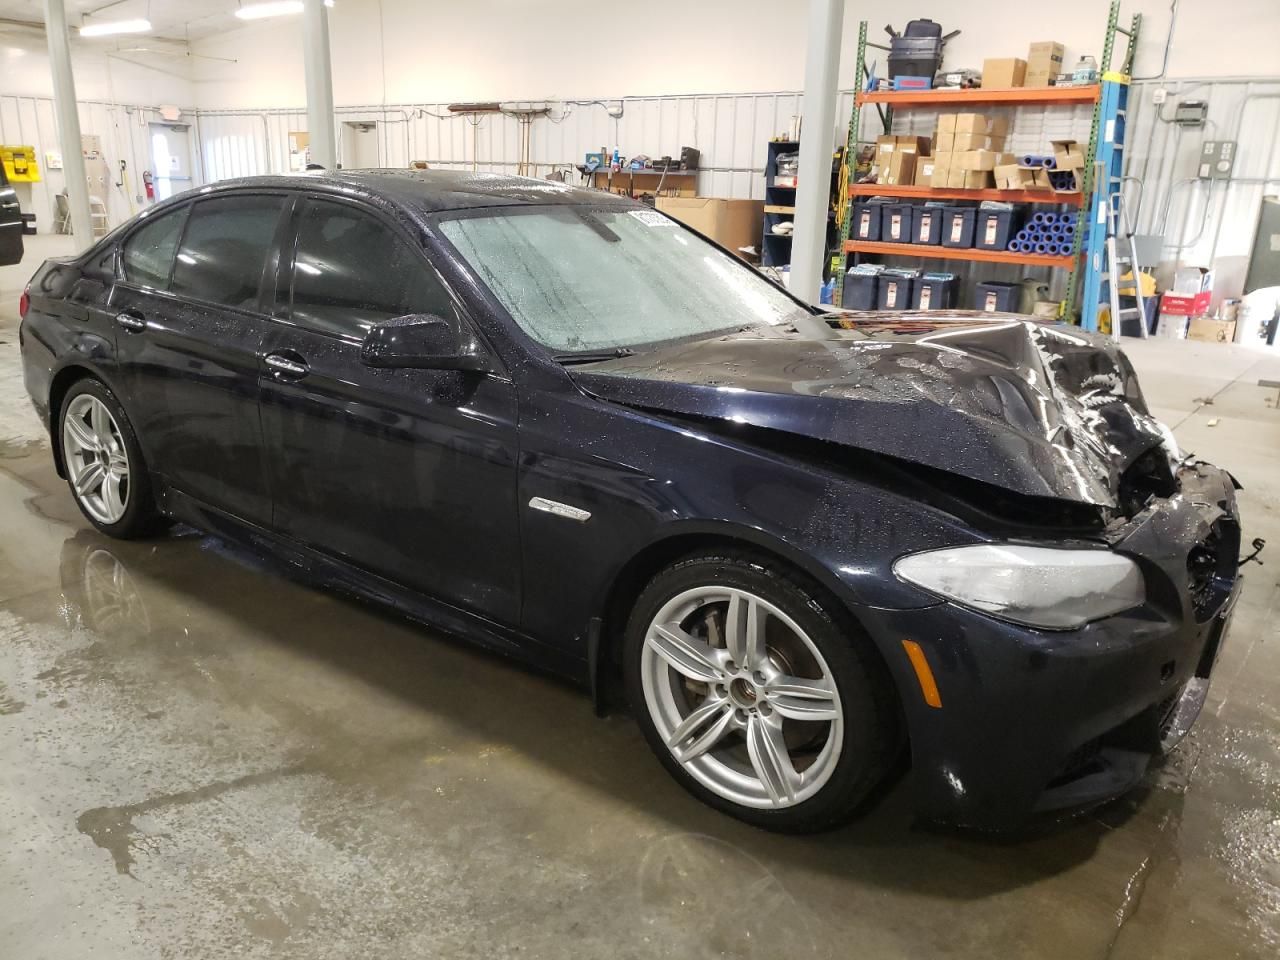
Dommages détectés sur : pare-choc avant, capot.
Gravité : majeur